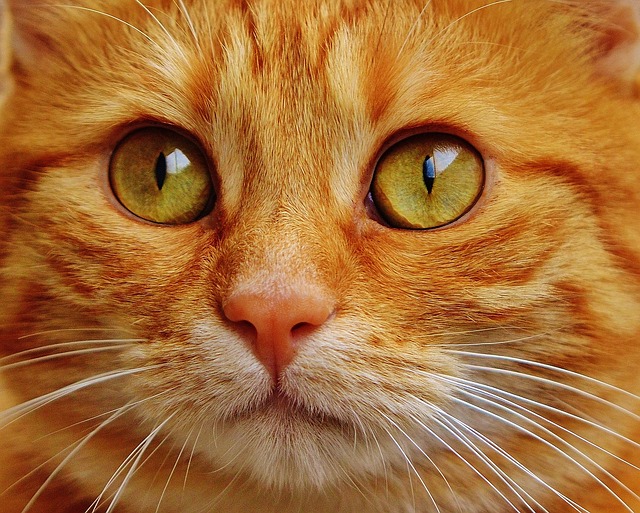
Label: cat